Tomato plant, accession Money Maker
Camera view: horizontal (90 deg, fisheye); turntable rotation: 180 degrees
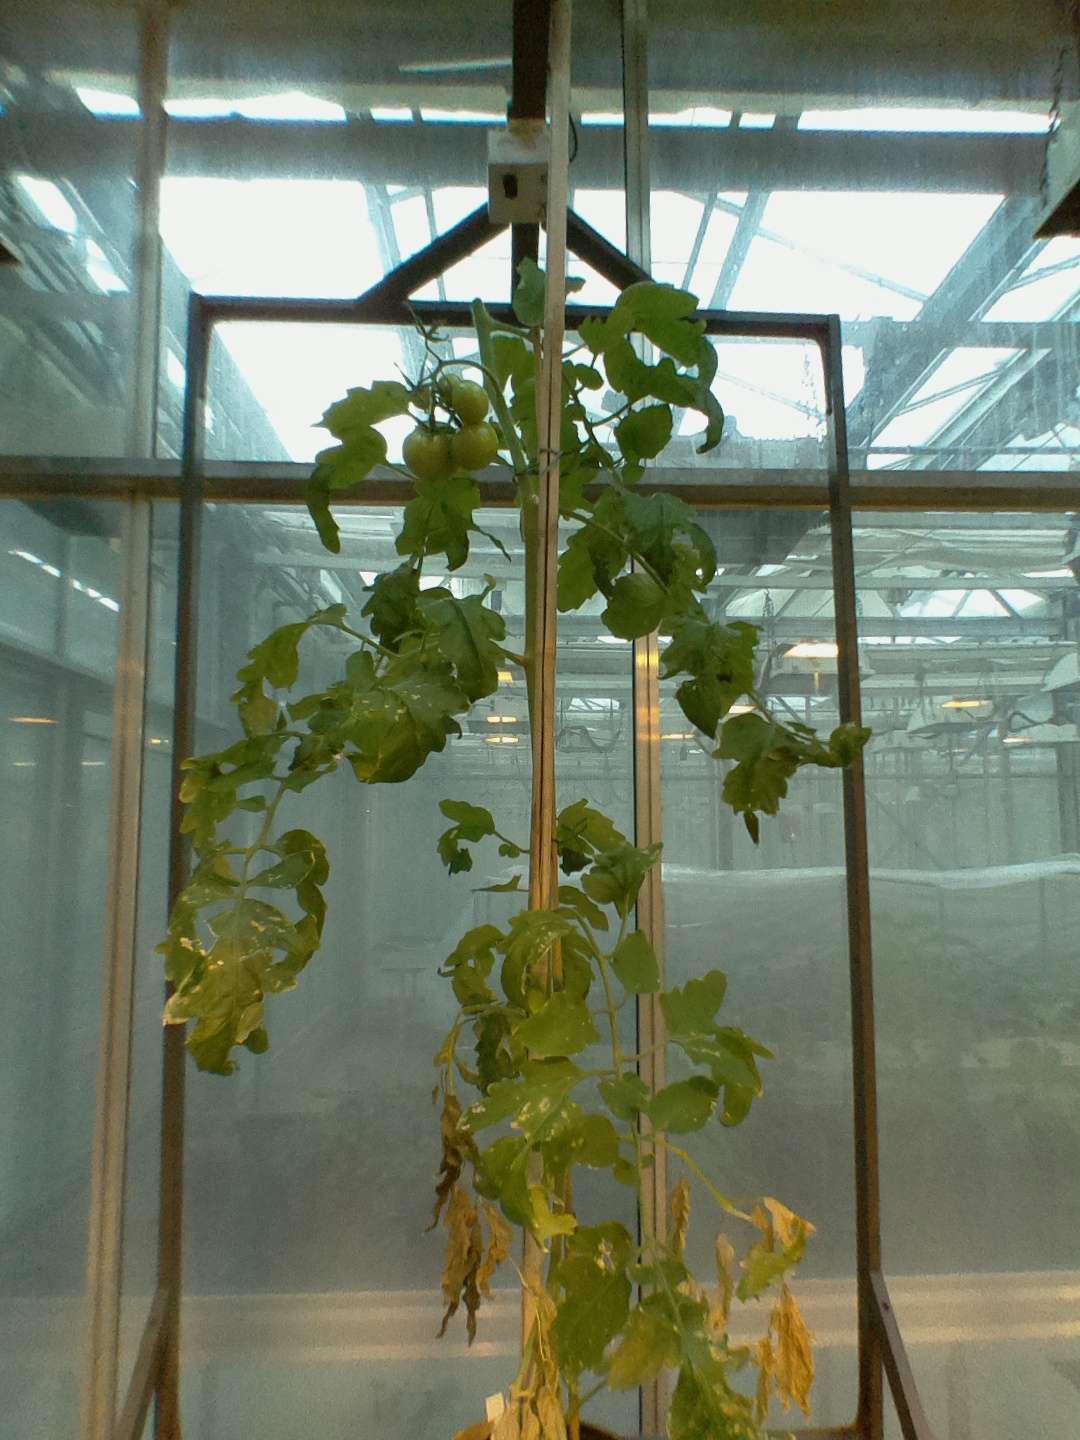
BBCH growth stage 74: 40%-50% of final fruit size